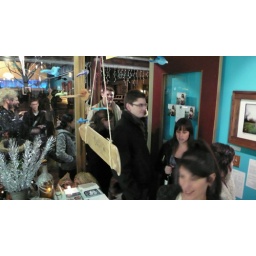
we had a nice little line just to get in the door at grass hut for our preview night